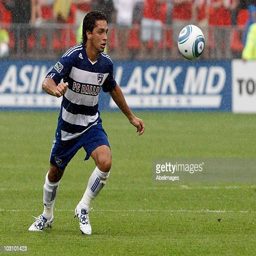
soccer player chases the ball during a game against football team